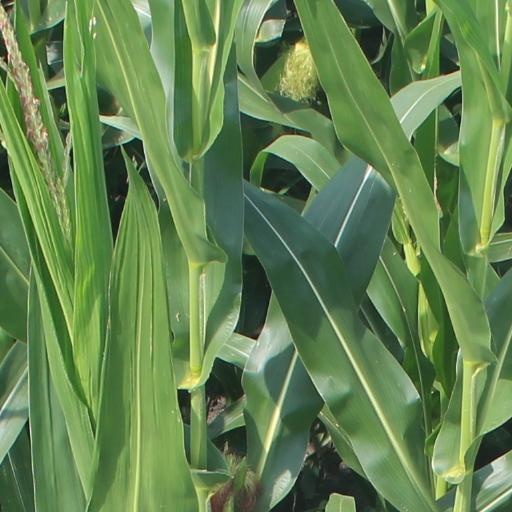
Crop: maize; corn